William Rufus Rogers Stowell

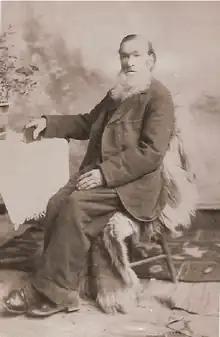
William Stowell, circa 1860s

Thomas L. Kane traveled by steamer from New York to California, then by overland trail to Utah to help negotiate a peace agreement between the United States and Mormon leaders. When he arrived in February 1858, Mormons referred to him as “"the man the Lord had raised up as a peacemaker."” Kane met with Brigham Young in Salt Lake City and although he was a non-Mormon, he and Young had a warm friendship dating back before the Pioneers had left Nauvoo. Young directed Kane to “"please learn what you can in regard to Stowel[l], and what their intentions are toward him"."